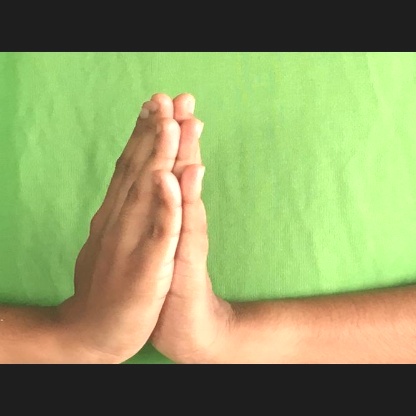
Mudra: Anjali